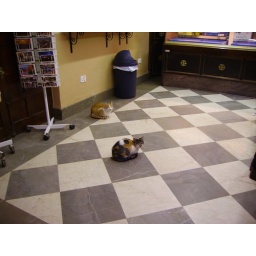
cats in restaurant near ticket windows at La Alhambra